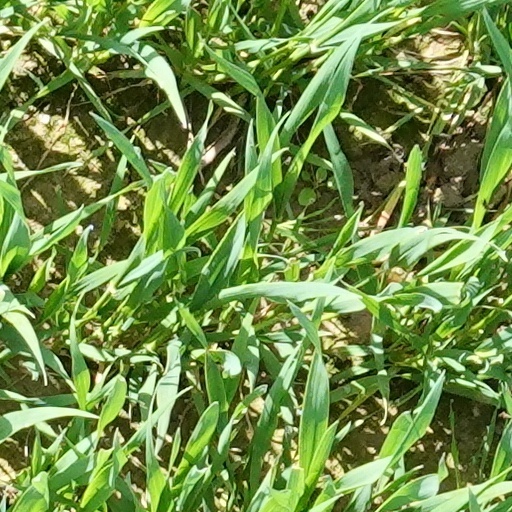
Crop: wheat